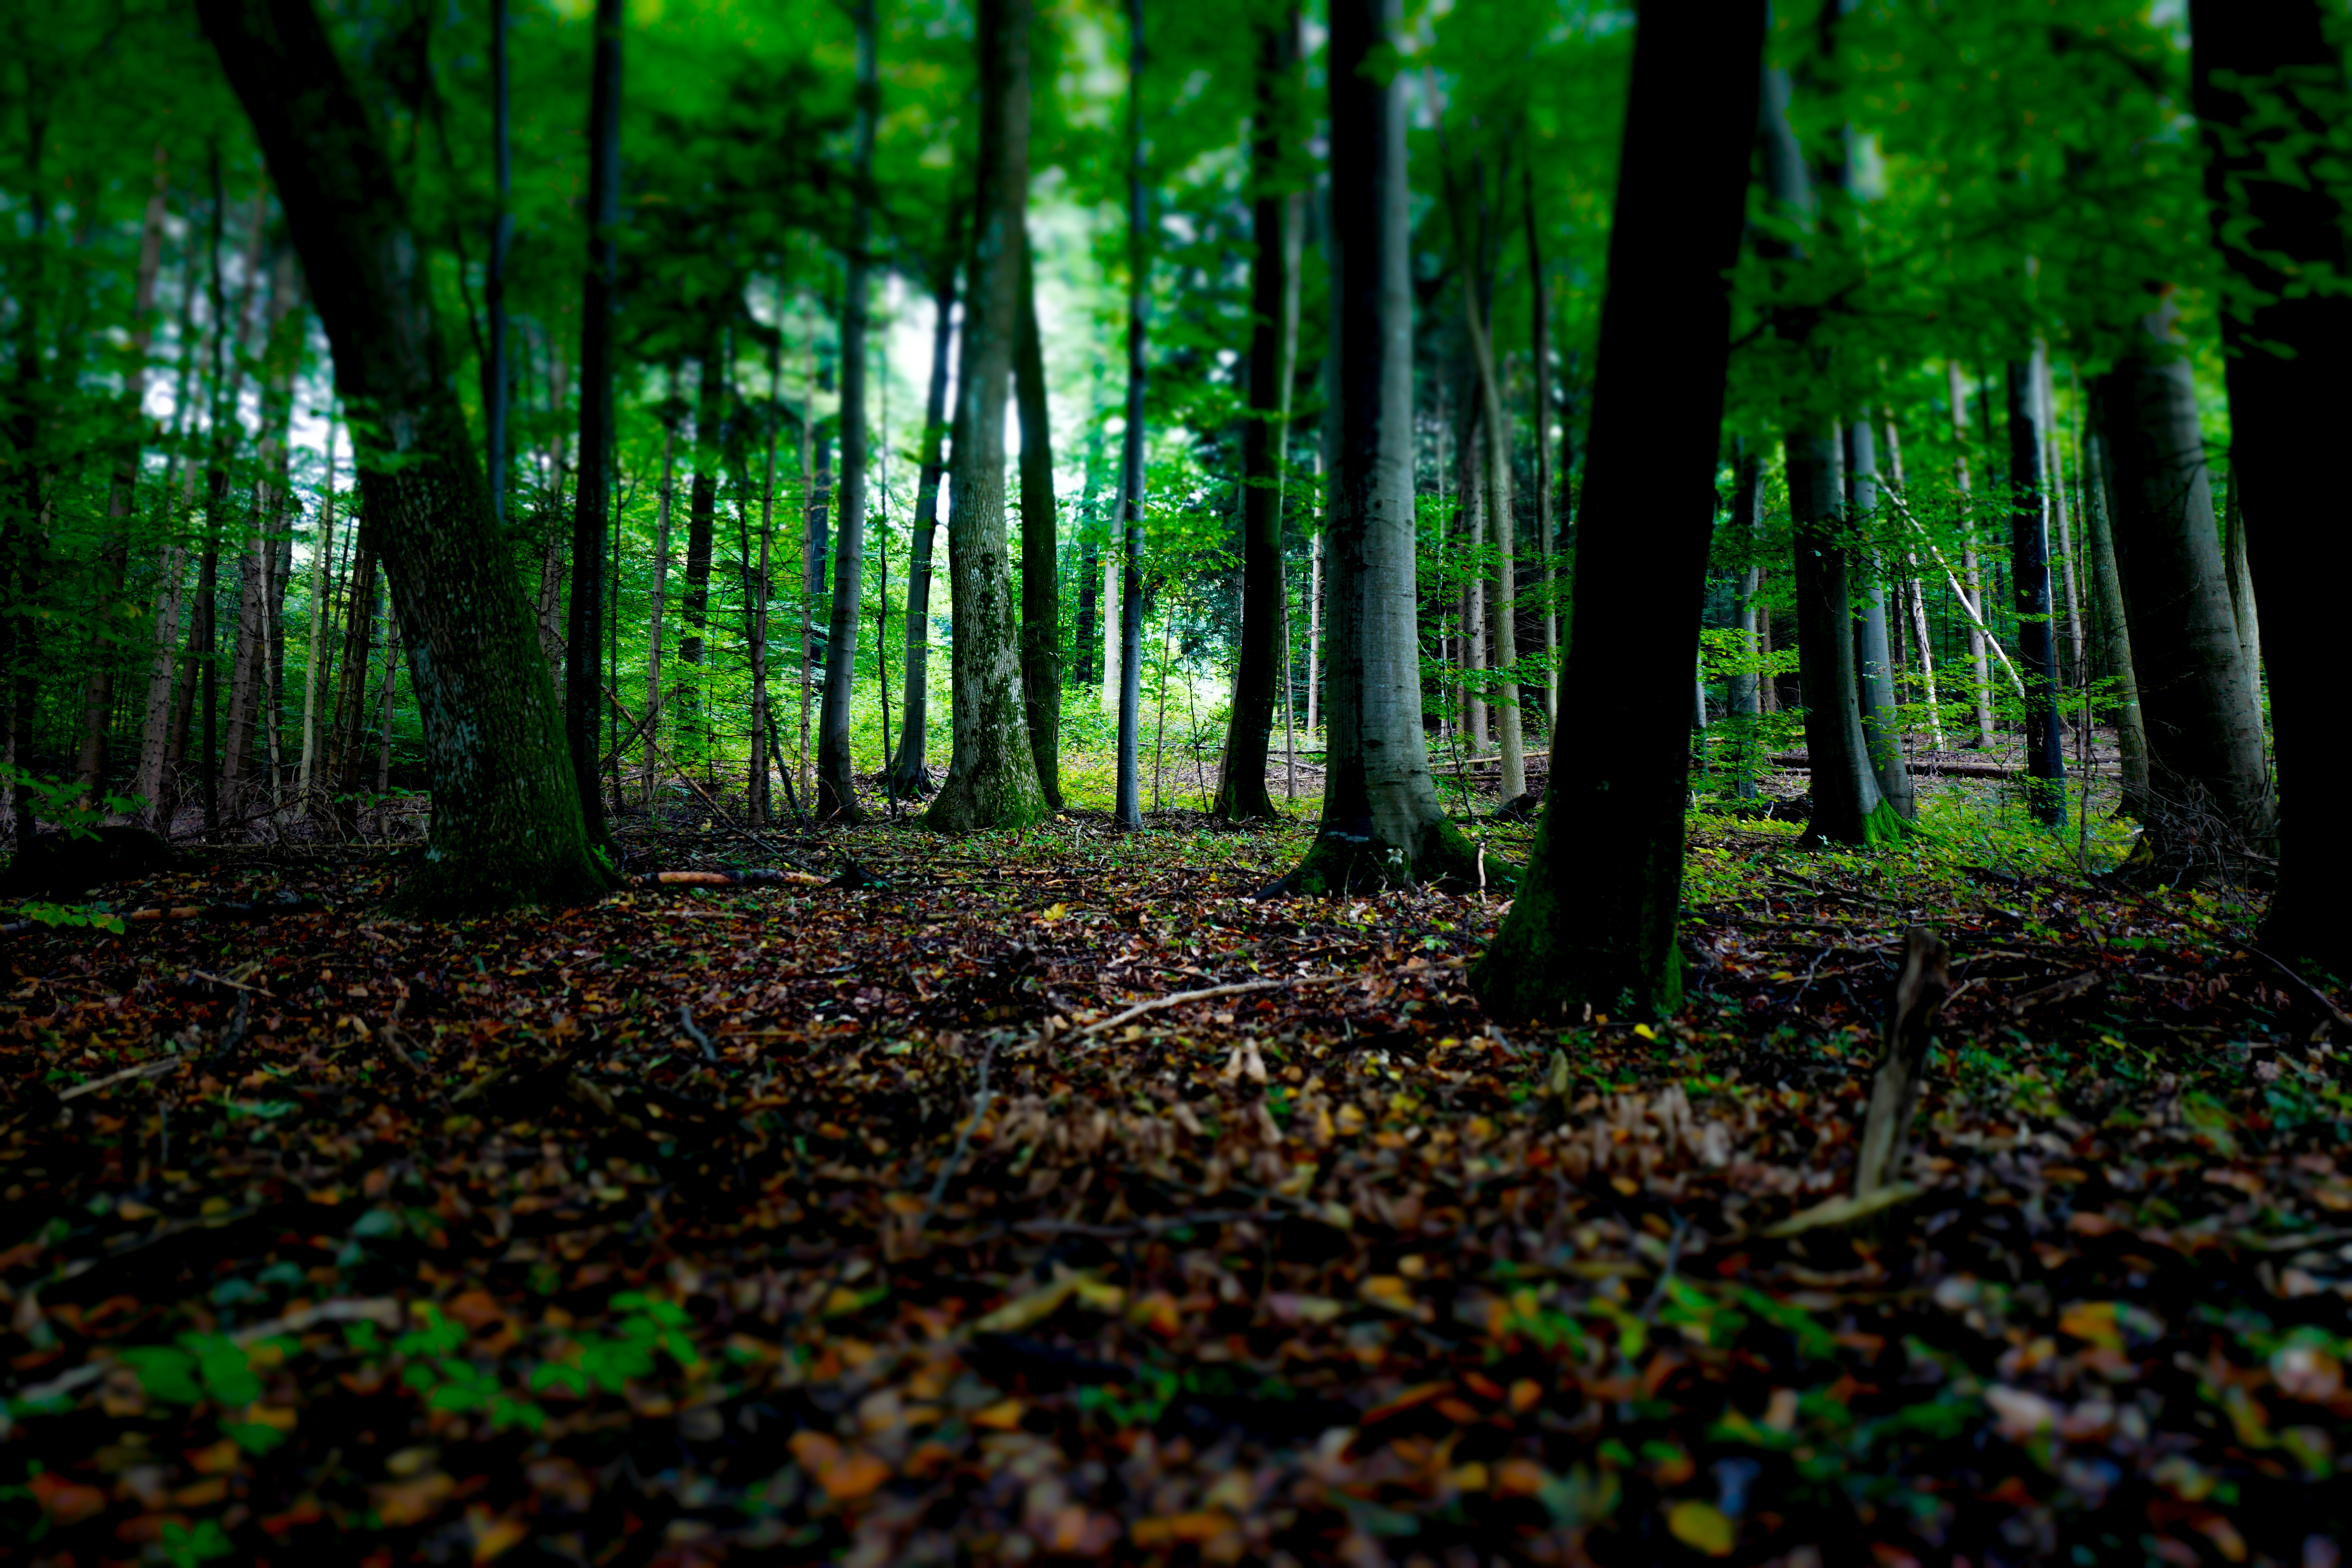
tree, nature, forest, branch, light, plant, sunlight, morning, leaf, wild, europe, green, autumn, season, fear, psychology, deciduous, germany, deutschland, herbst, grove, fantasy, magic, woodland, bume, habitat, nightmare, fairy, ecosystem, wald, angst, fears, tale, magisch, marched, alptraum, ngste, biome, old growth forest, natural environment, woody plant